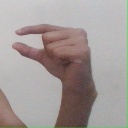
अक्षर: ग